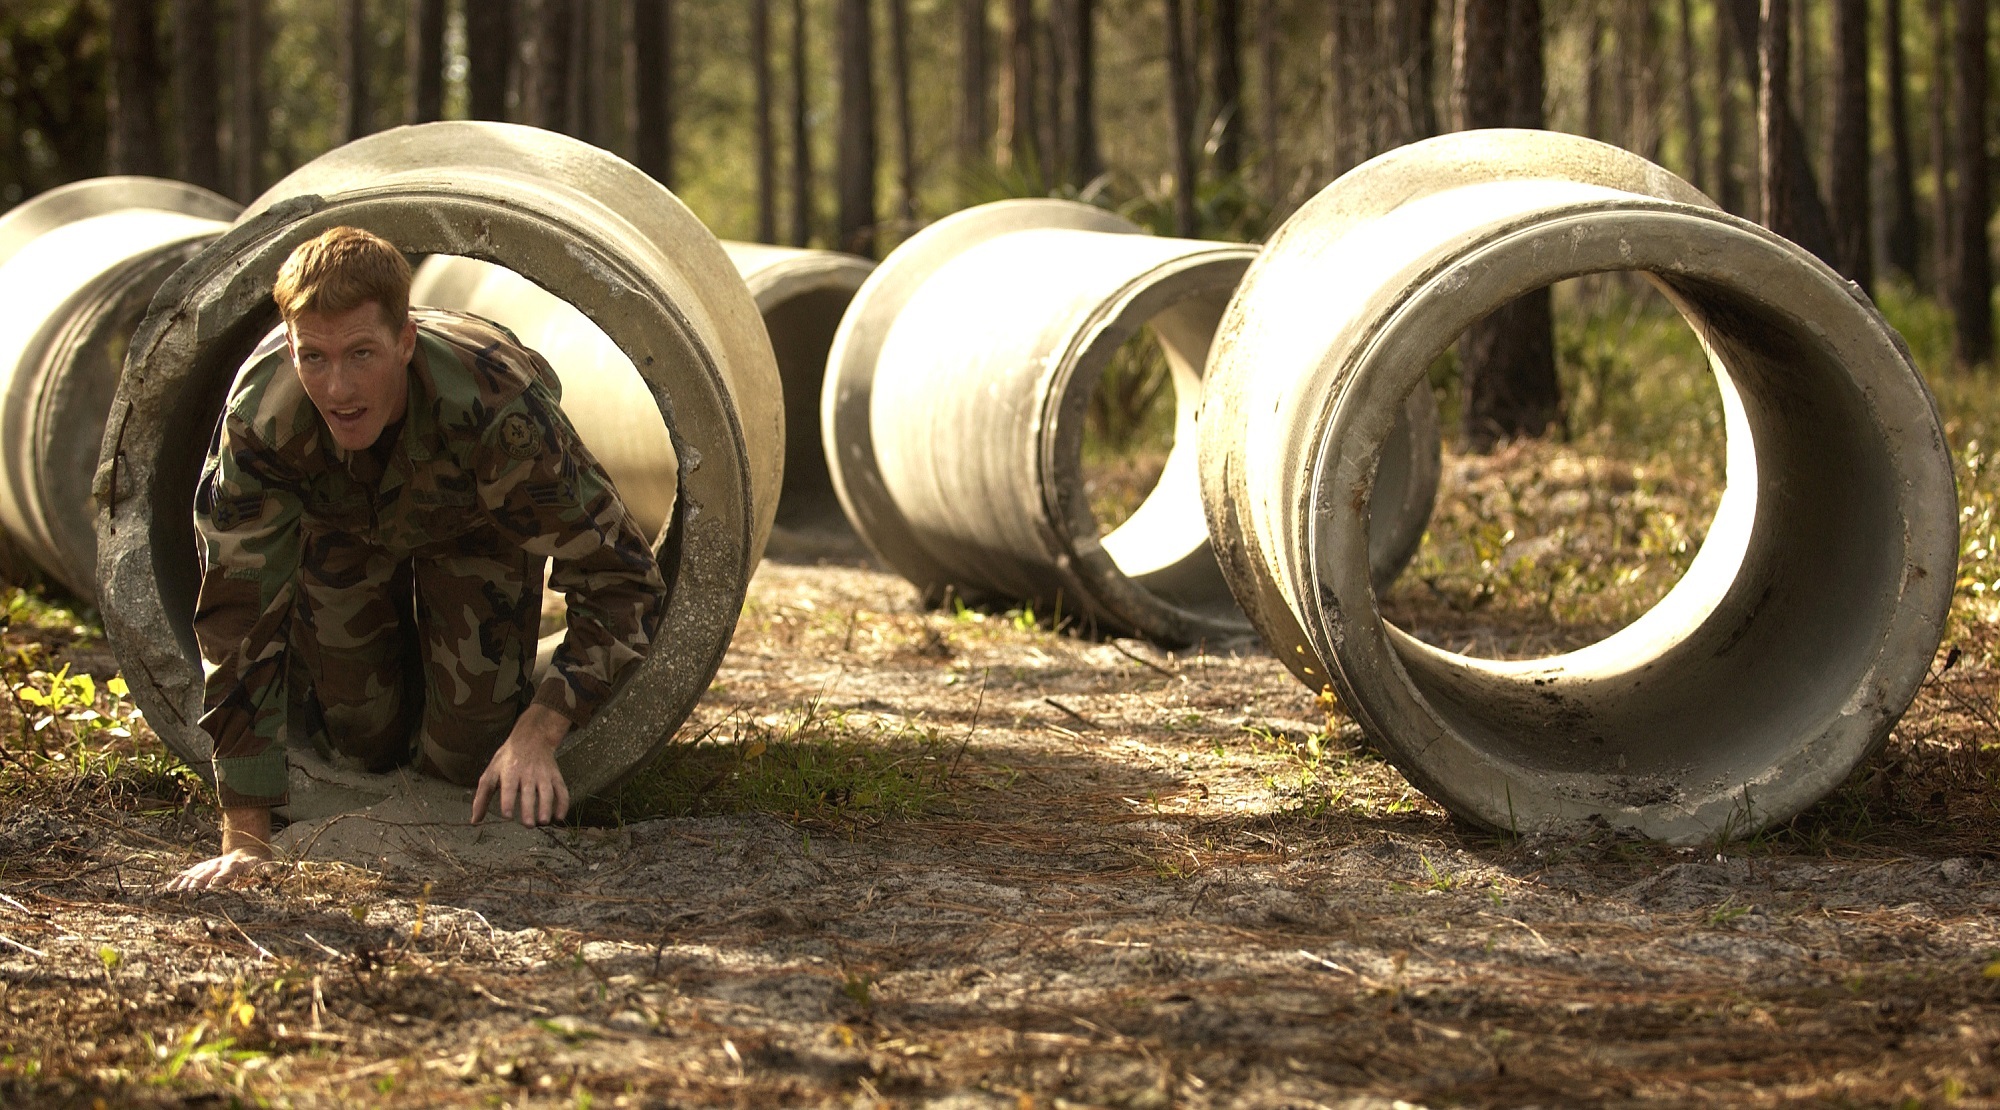
man, tube, tunnel, male, military, soldier, usa, training, fitness, crawling, sculpture, effort, course, challenge, obstacle, man made object, adversity, overcome